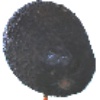
Label: avocado